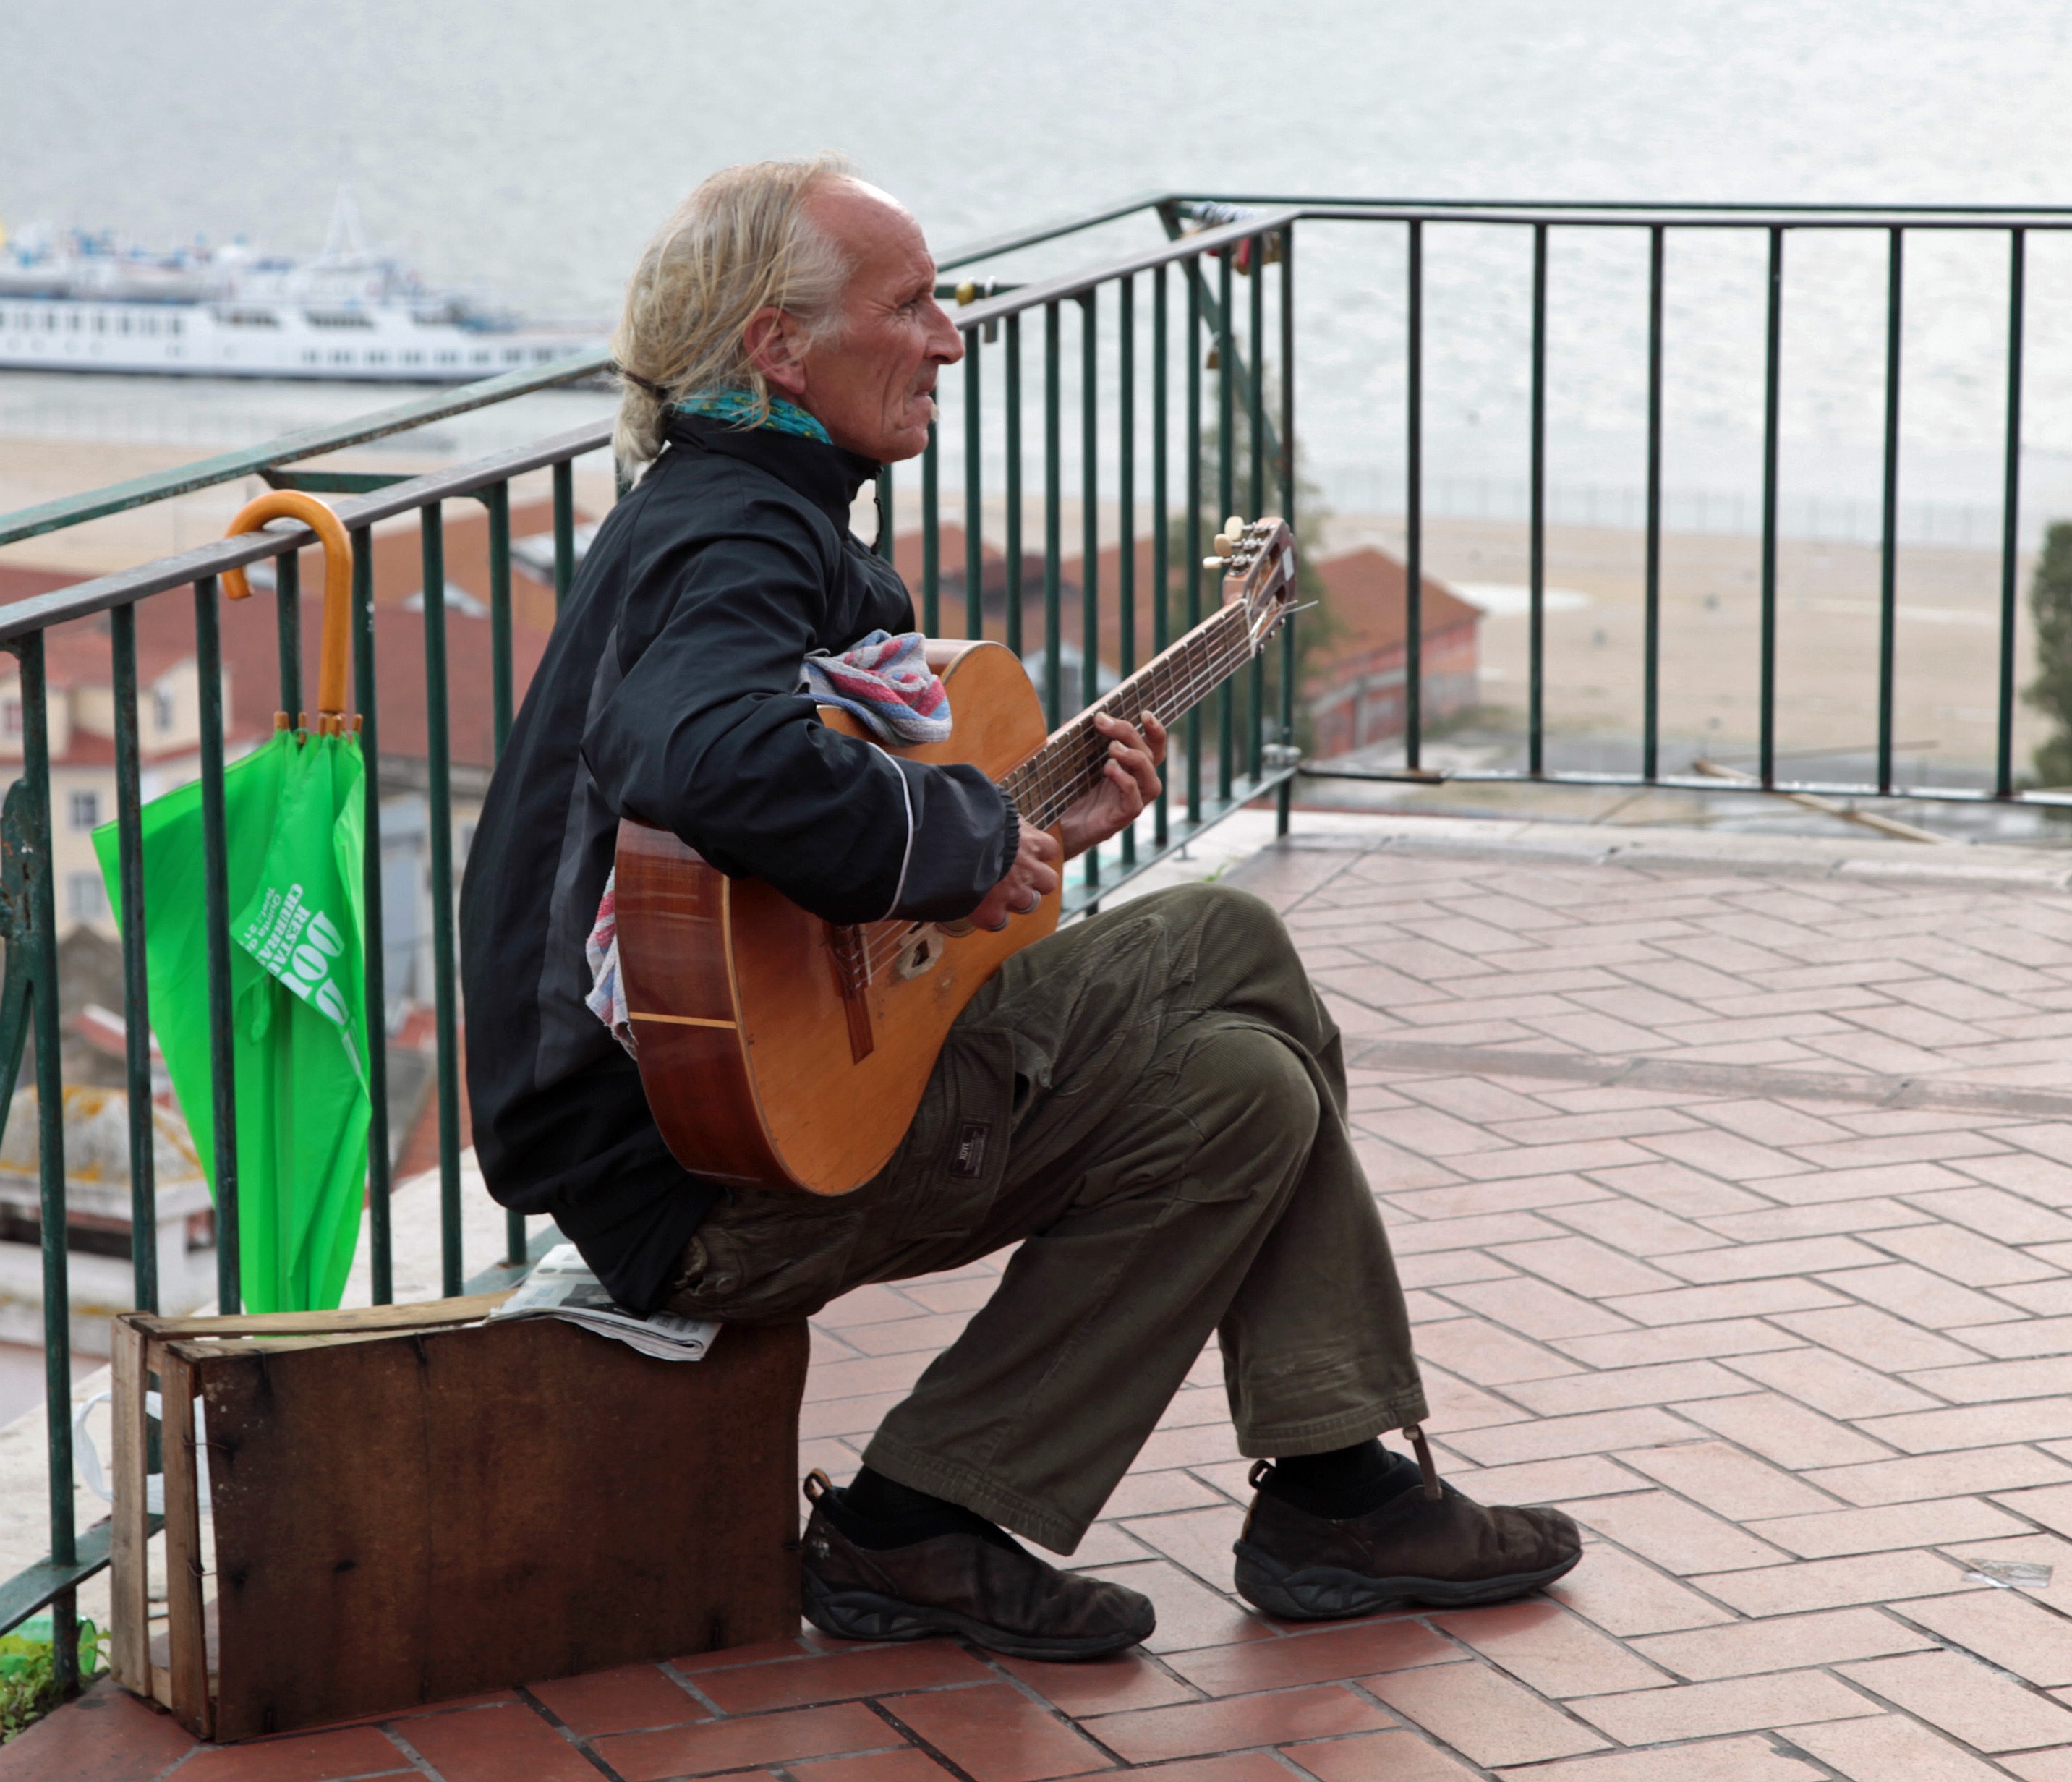
shoe, music, jeans, relax, sitting, guitar player, musical instrument, sit, enjoy, listen to, street musician, string instrument, plucked string instruments